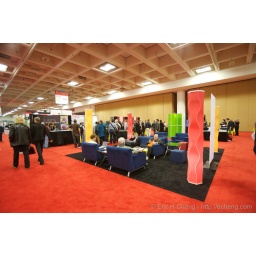
This colorful lounge area was in the &amp;quot;dead&amp;quot; half of the expo.